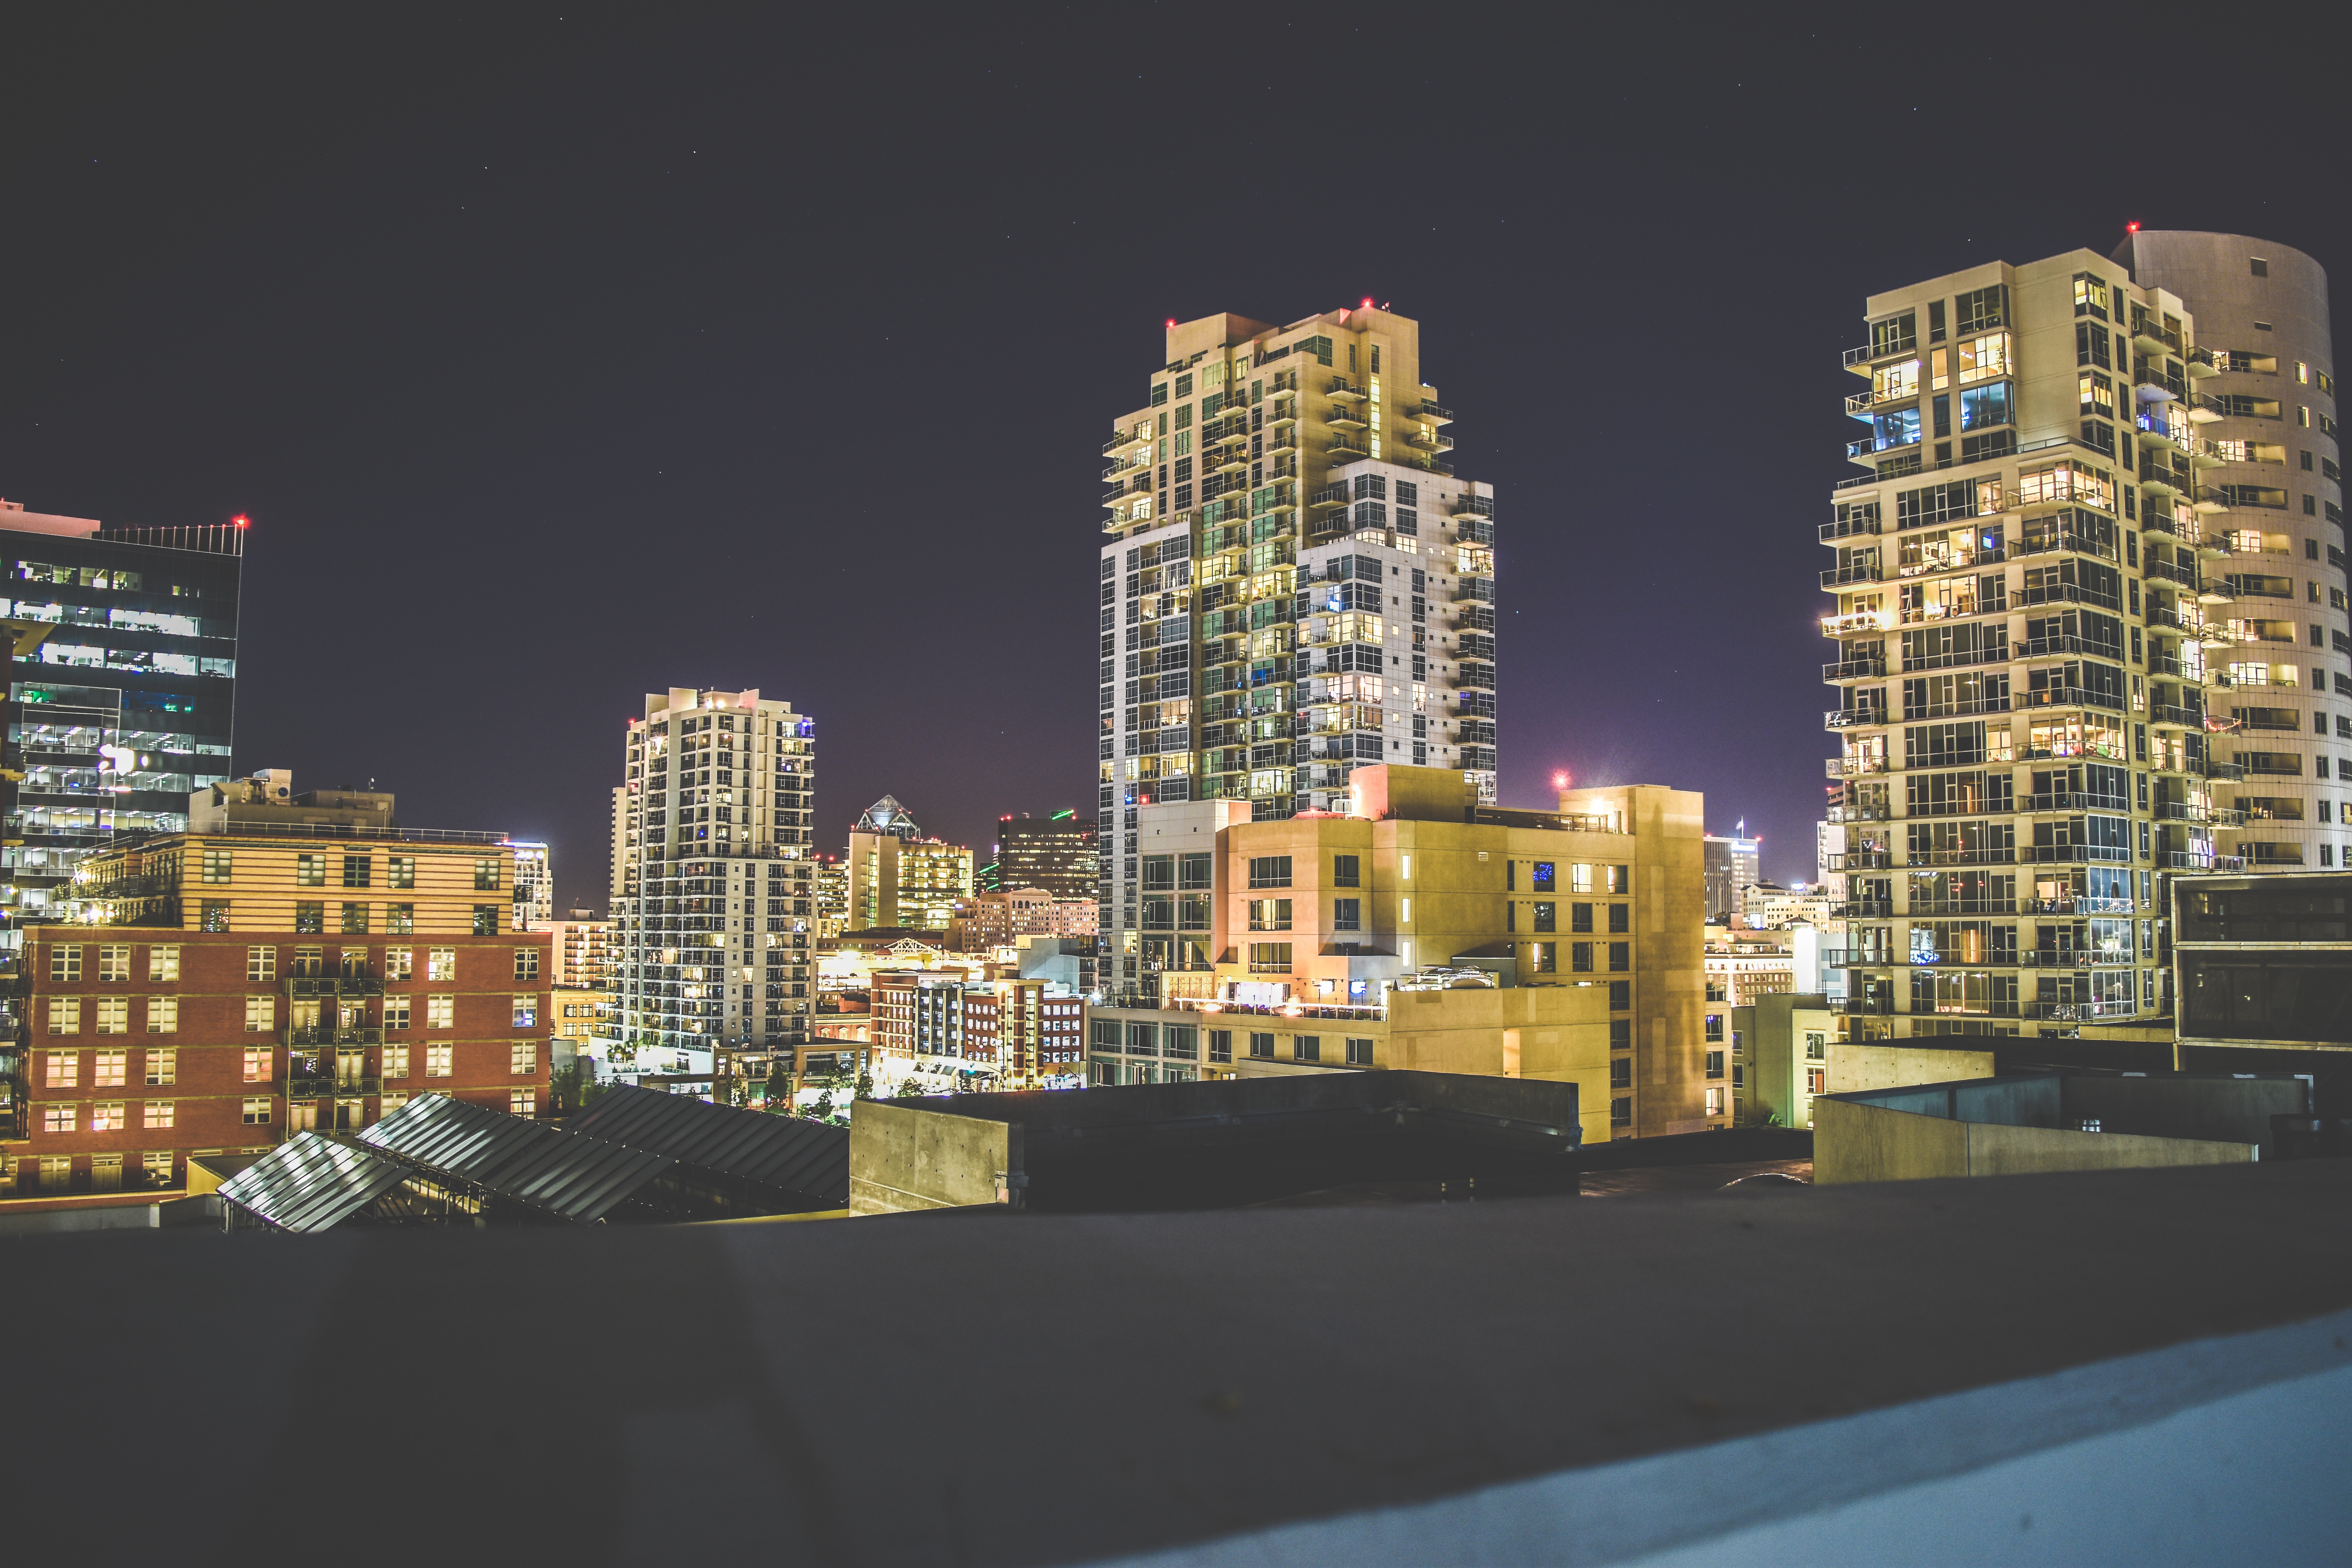
horizon, architecture, skyline, night, city, skyscraper, cityscape, downtown, evening, reflection, landmark, tower block, metropolis, urban area, residential area, human settlement, metropolitan area